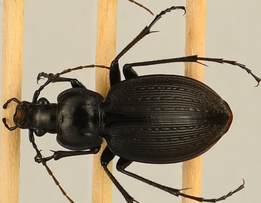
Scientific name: Carabus goryi
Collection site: Harvard Forest Site (HARV), plot HARV_010